Beer in Sweden

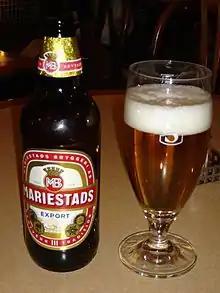
Beer made by Mariestads

Beer in Sweden has a history that can be traced to the late Iron Age.